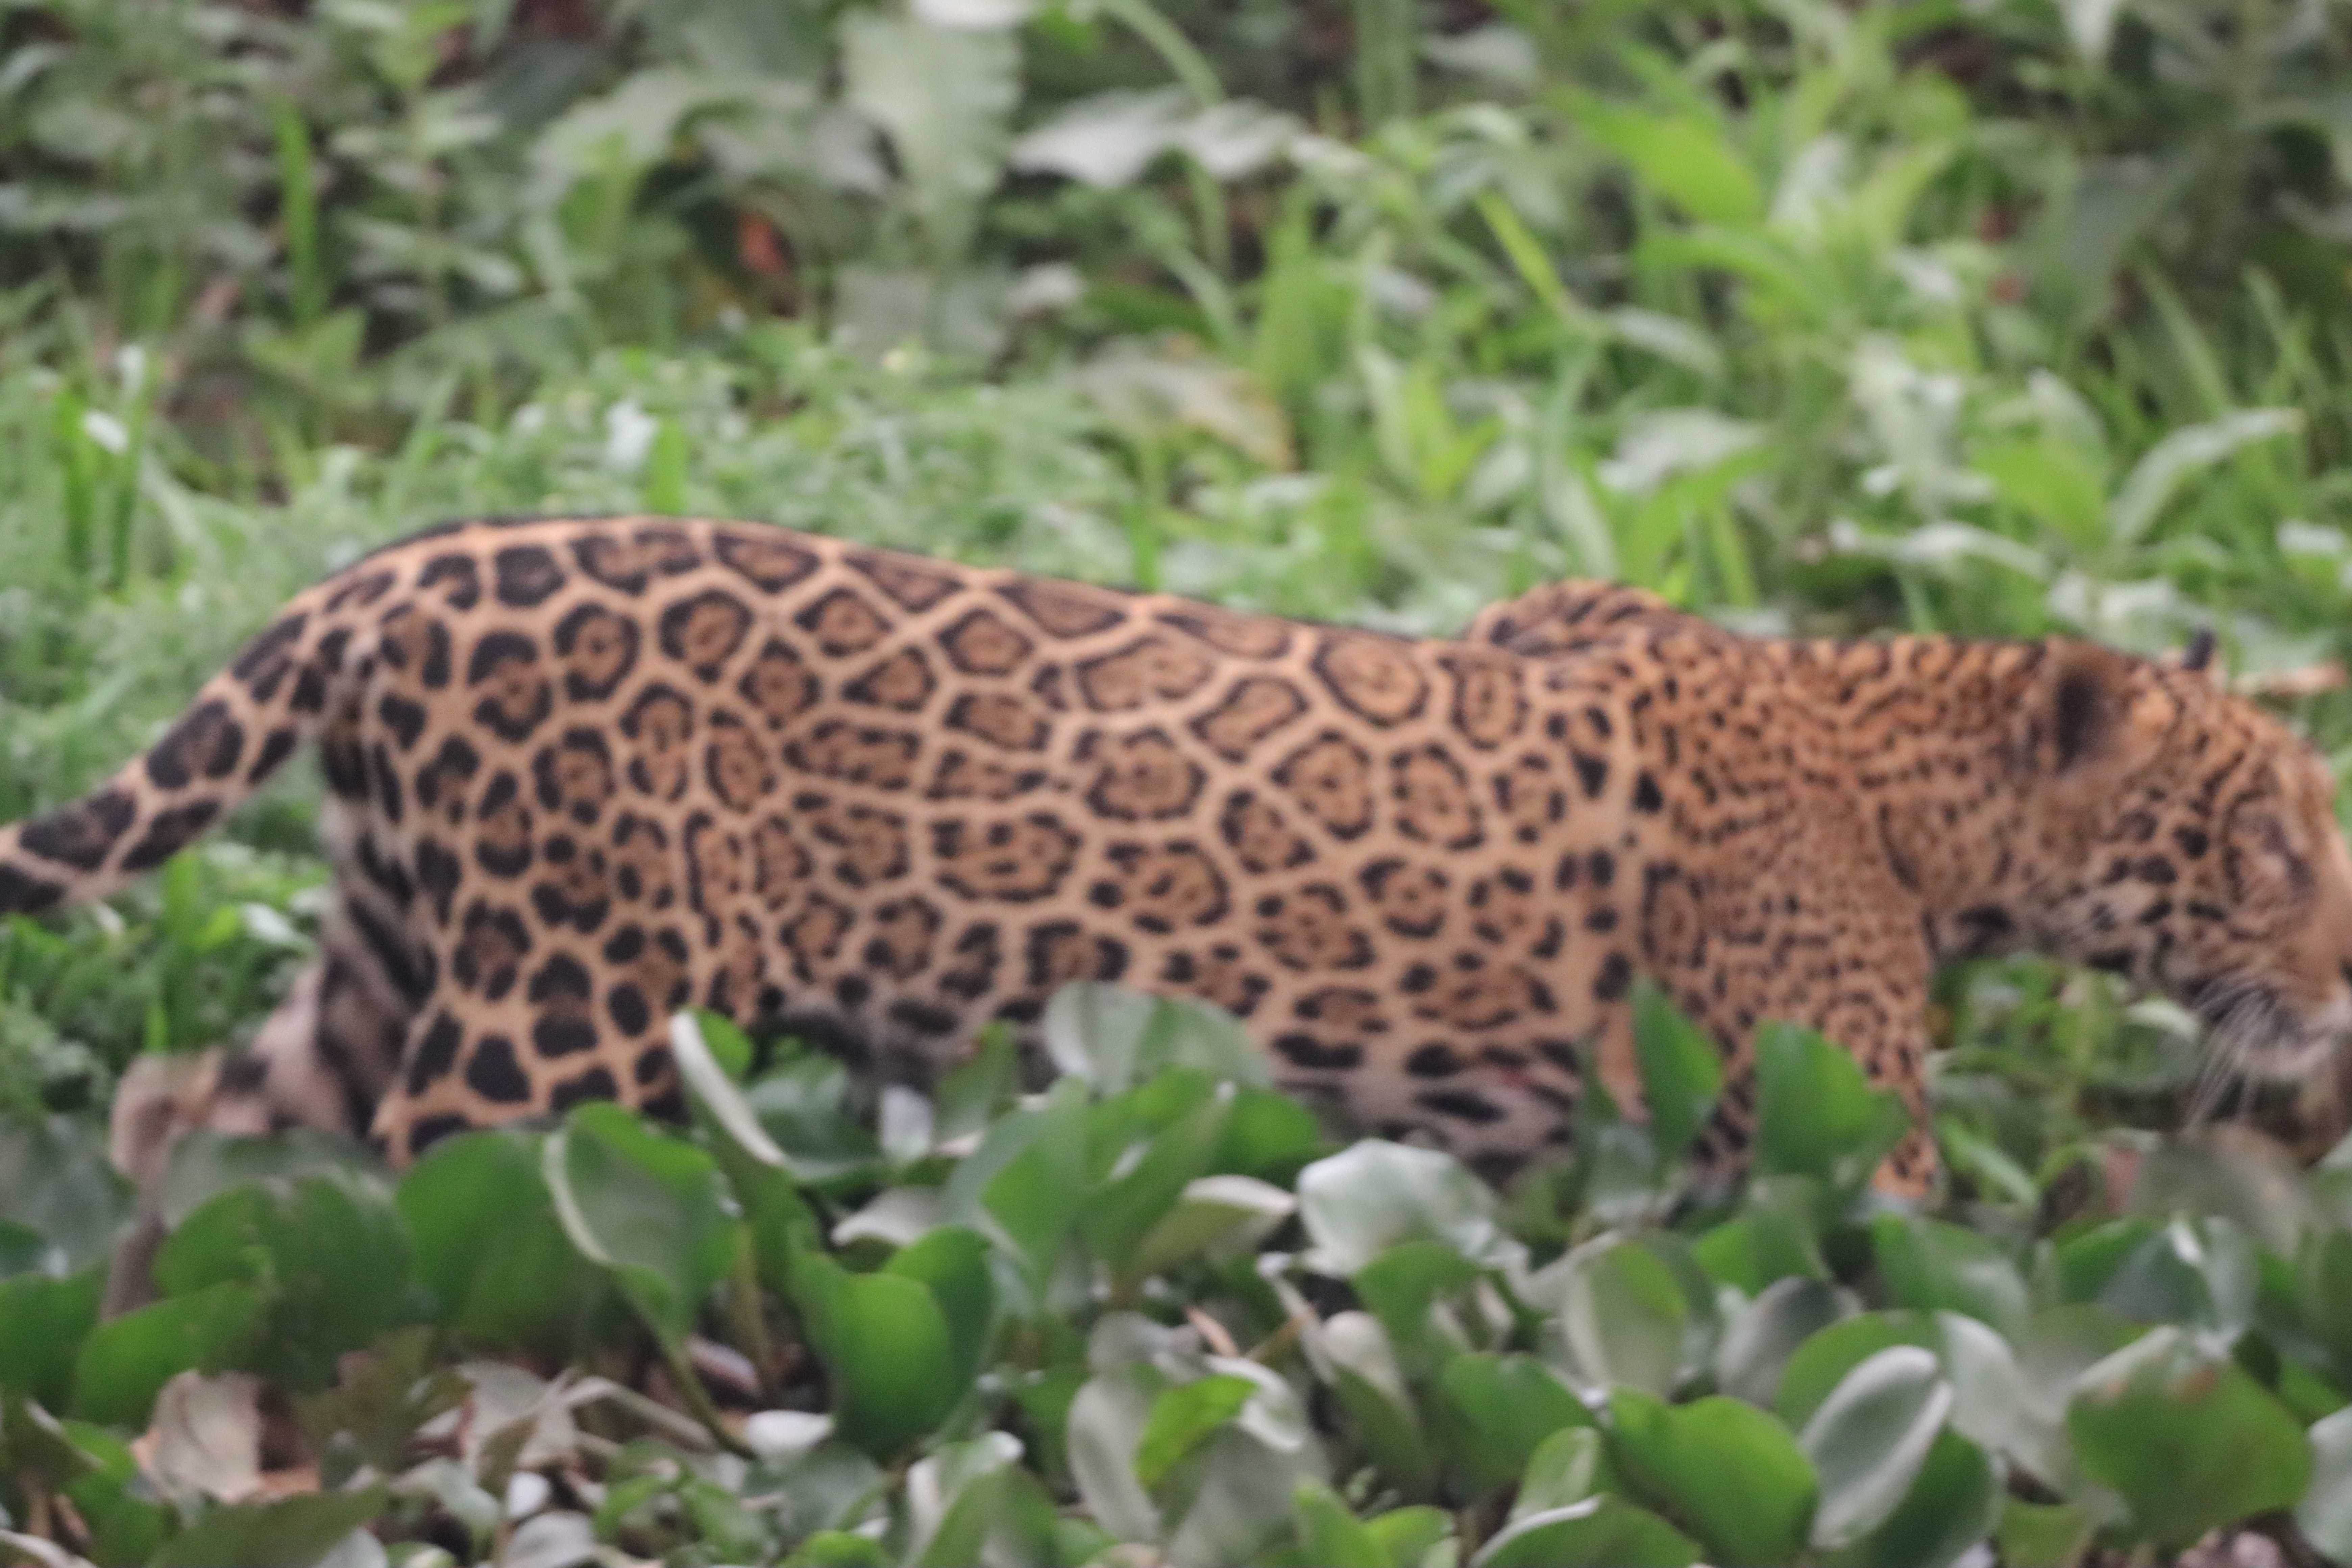
Jaguar: Madalena